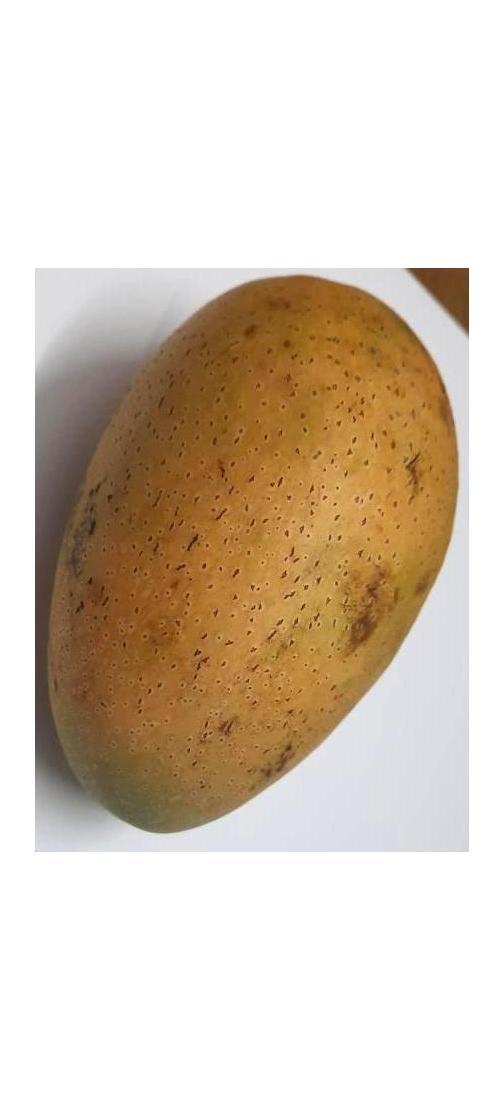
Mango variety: Ashshina Classic